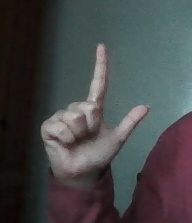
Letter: laam